Hollogne-aux-Pierres

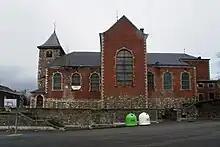
Grâce-Hollogne (Belgium): Saint Peter's Church

Hollogne-aux-Pierres is a village of Wallonia and a district of the municipality of Grâce-Hollogne, located in the province of Liège, Belgium.